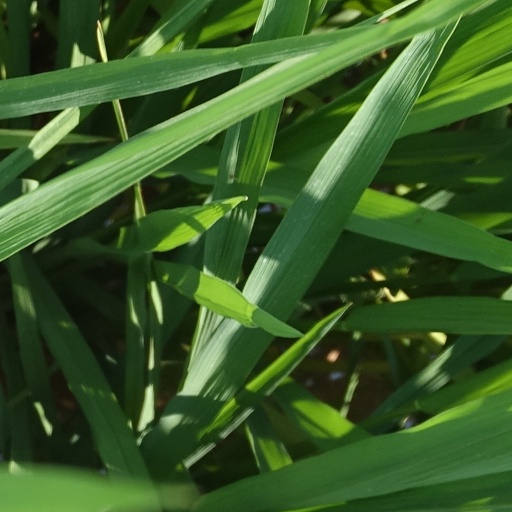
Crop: rice